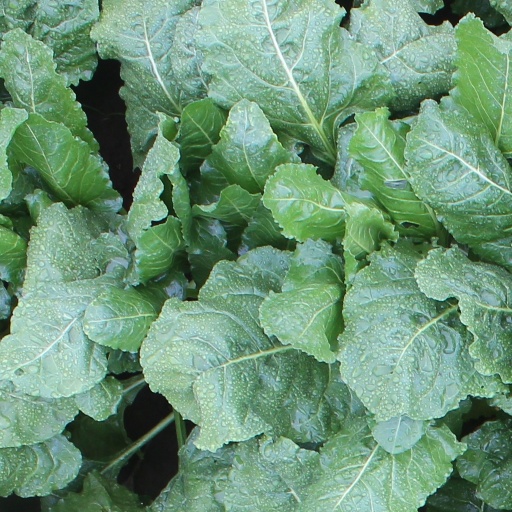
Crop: sugar beet